Saint-Crépin-aux-Bois

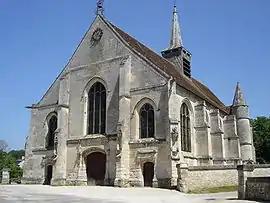
The church in Saint-Crépin-aux-Bois

Saint-Crépin-aux-Bois is a commune in the Oise department in northern France.